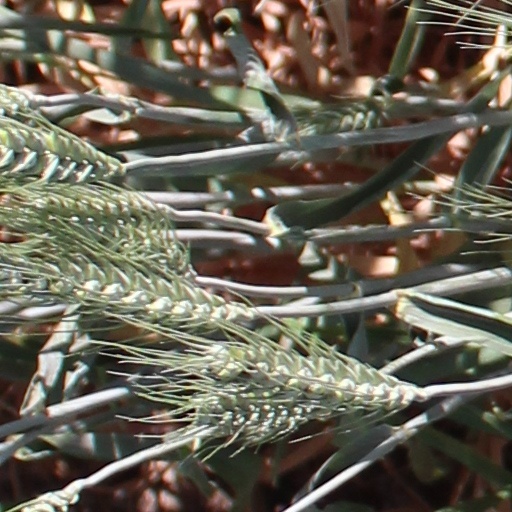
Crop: wheat